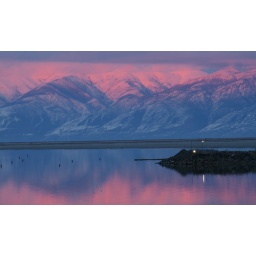
Wasatch in pink and blue